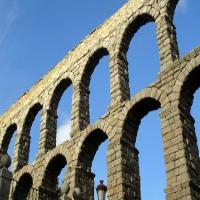
Weather: sun or clear